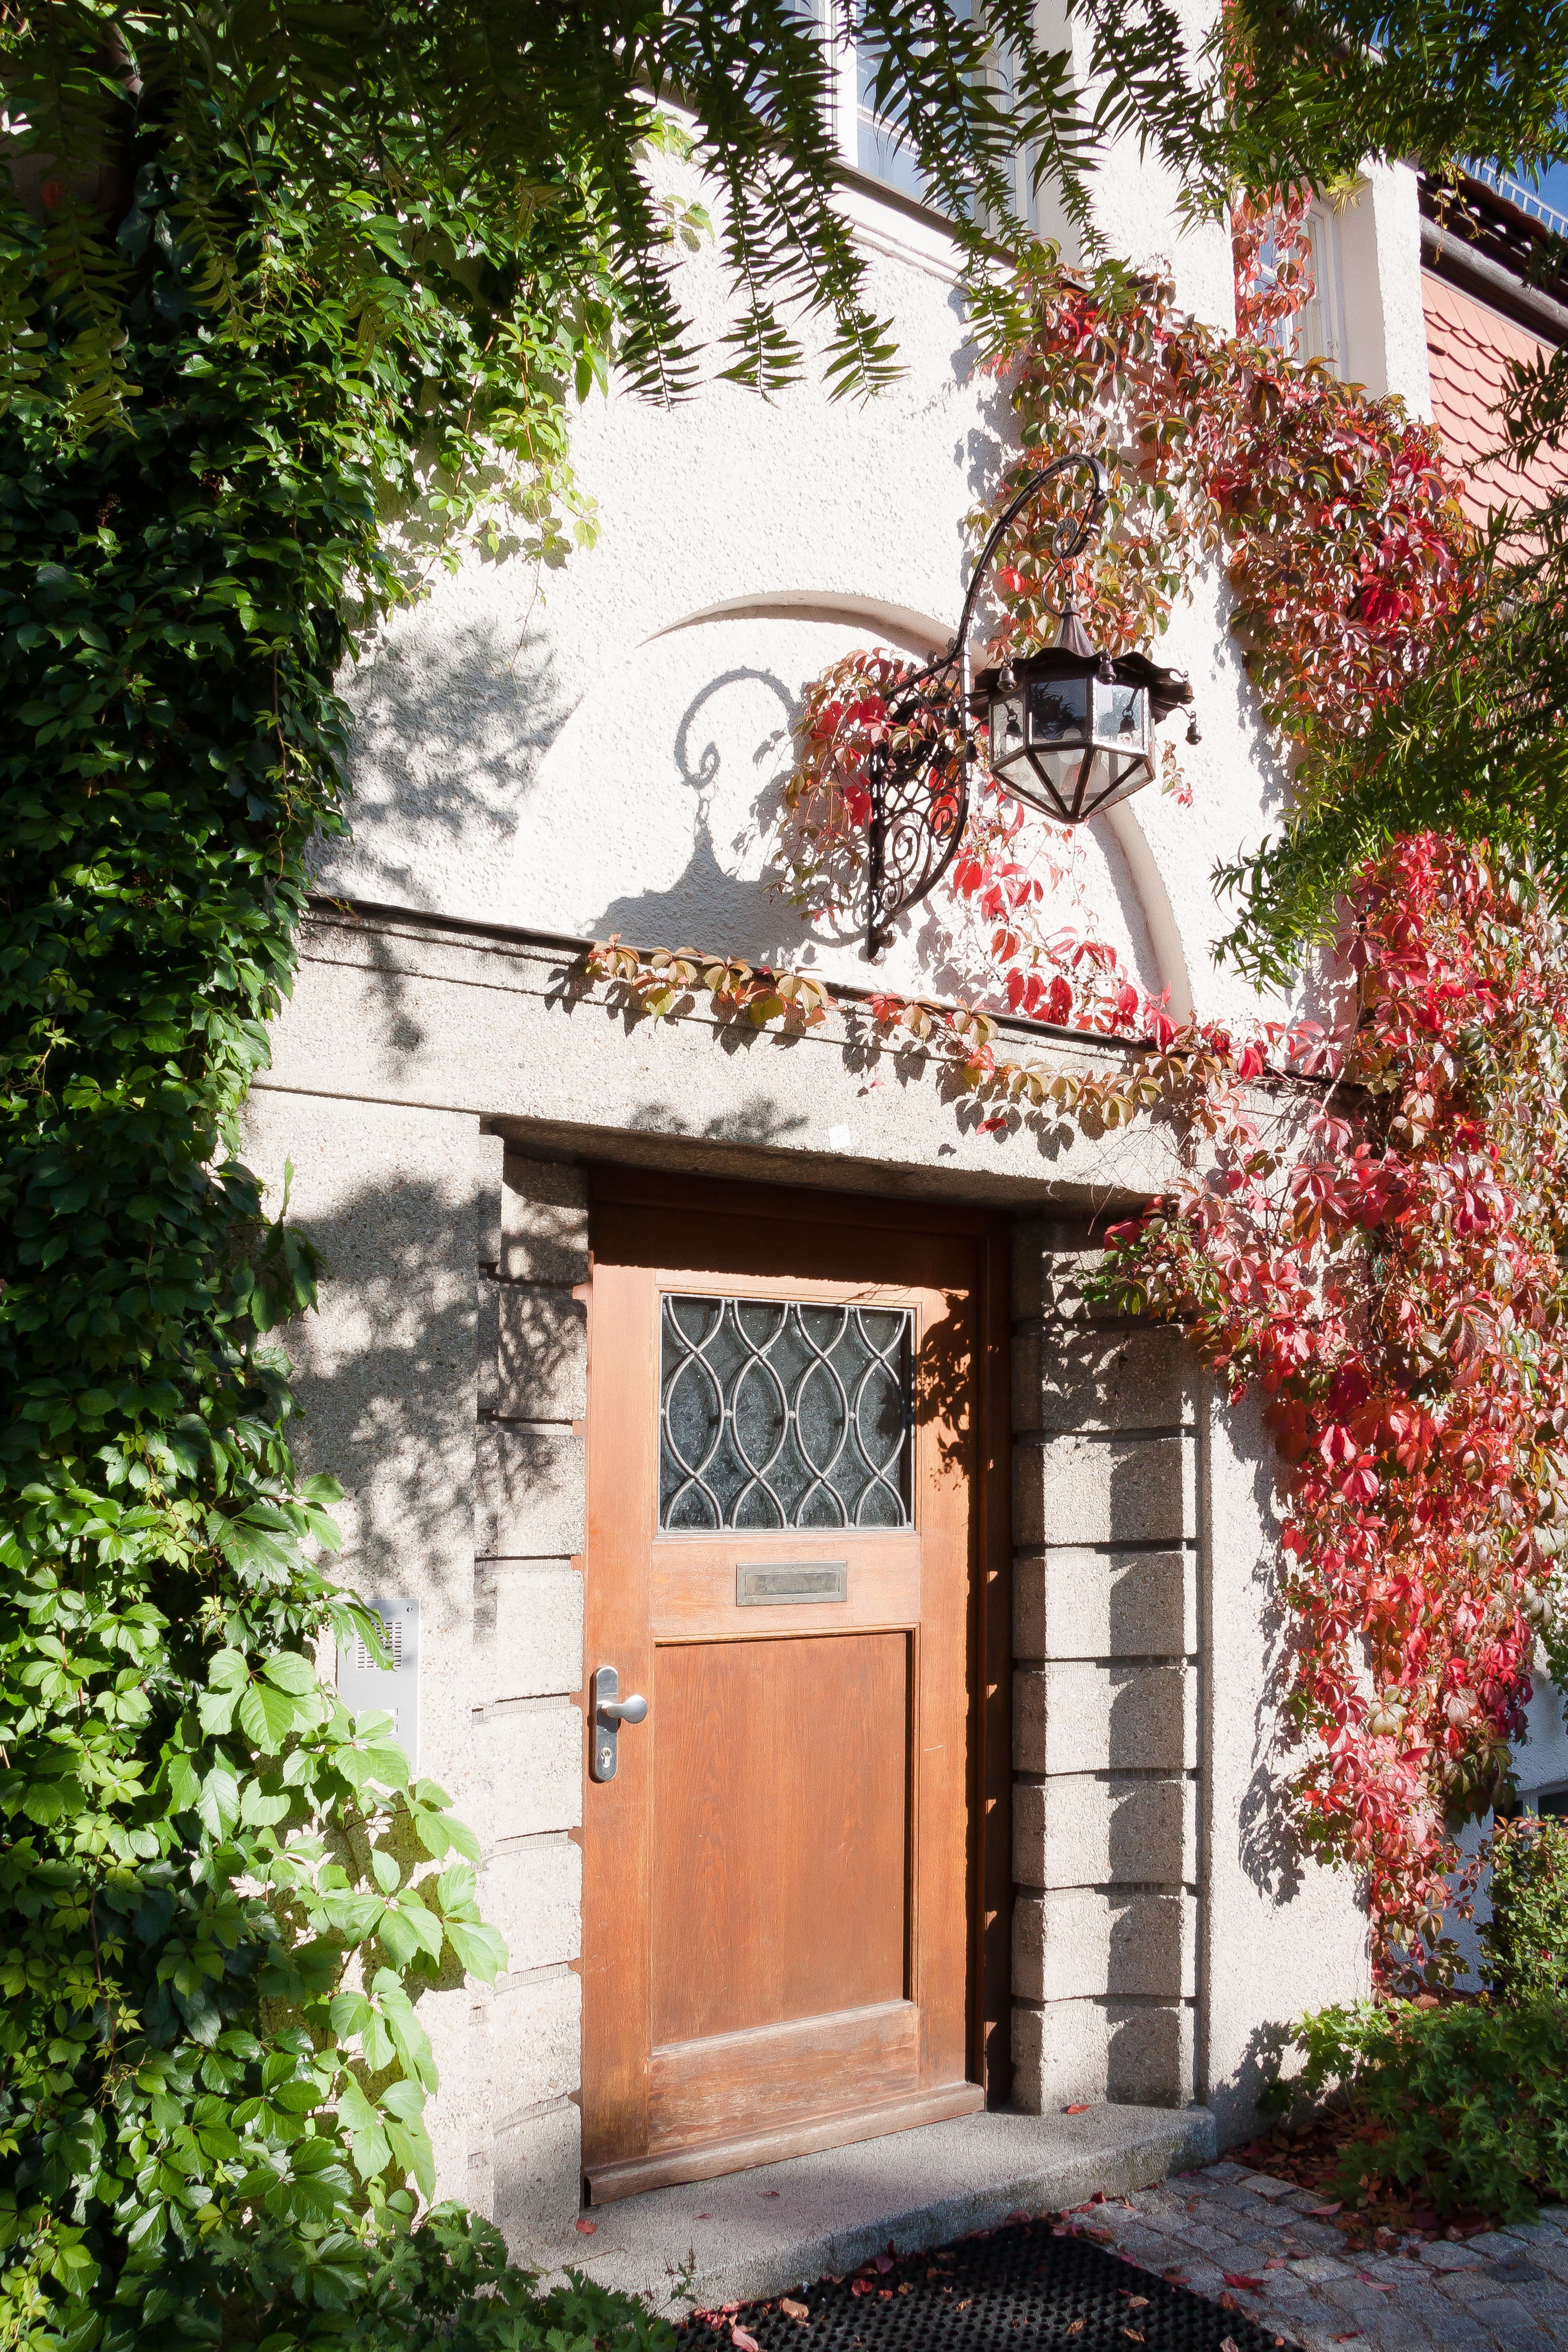
tree, light, architecture, house, building, home, lantern, cottage, autumn, facade, lamp, garden, lighting, door, autumn mood, courtyard, shrine, input, wine partner, shinto shrine, outdoor structure